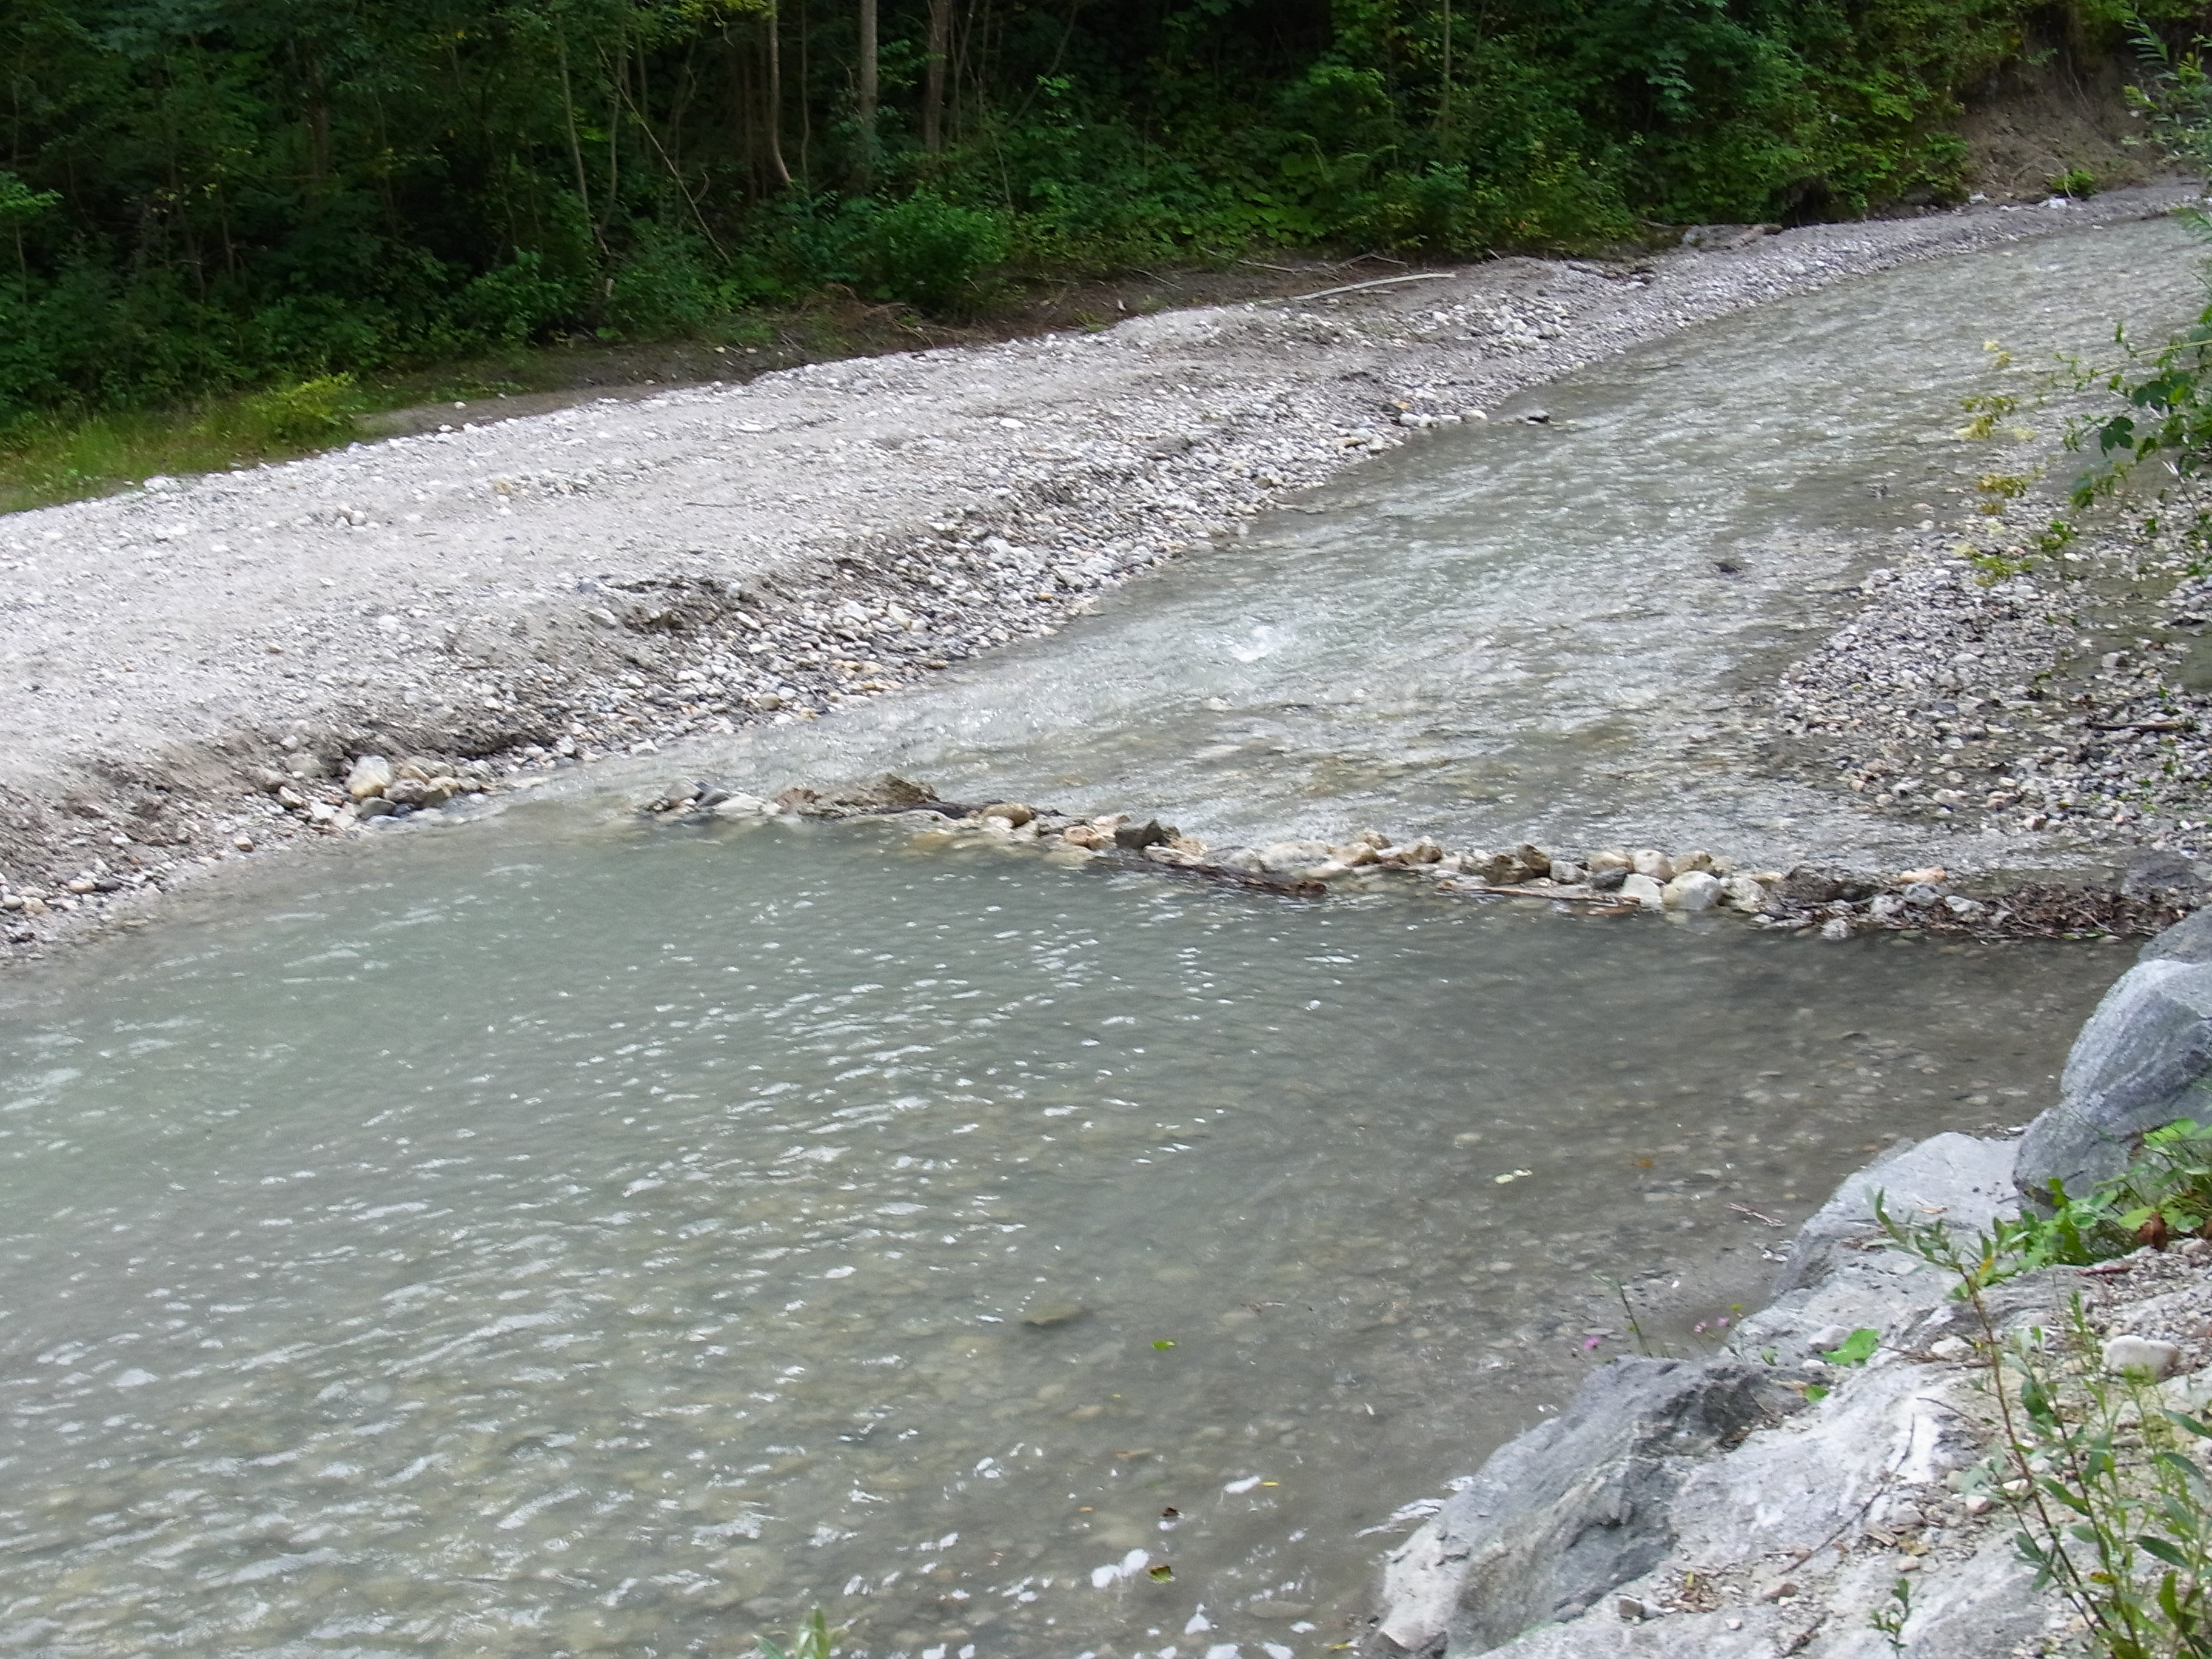
water, nature, river, stream, rapid, dam, reservoir, waterway, body of water, stones, bank, mountains, bach, watercourse, stream bed, mountain stream